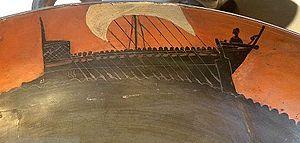
Coupe aux bateaux, détail de l'intérieur montrant une frise de cinq bateaux en course. Coupe attique à figures noires, v. 520 av. J.-C. Provenance